Oregon

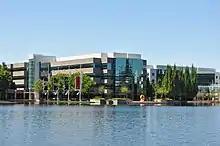
Nike headquarters near Beaverton

Oregon's diverse landscapes provide ideal environments for various types of farming. Land in the Willamette Valley owes its fertility to the Missoula Floods, which deposited lake sediment from Glacial Lake Missoula in western Montana onto the valley floor. In 2016, the Willamette Valley region produced over of blueberries. The industry is governed and represented by the Oregon Department of Agriculture.